Spencer Baird Nichols

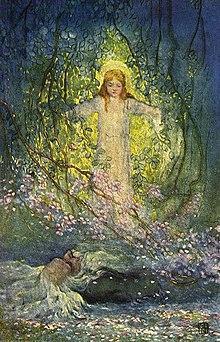
Cover illustration by Spencer Baird Nichols for The Happy Prince by Oscar Wilde 1913.

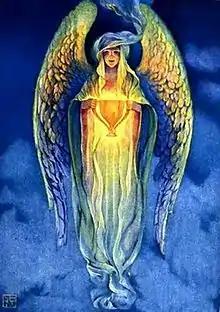
Illustration by Spencer Baird Nichols for The Spirit of Christmas by Arthur Gleason in 1912.

Spencer Baird Nichols illustrated several books published by the Frederick A. Stokes Company: